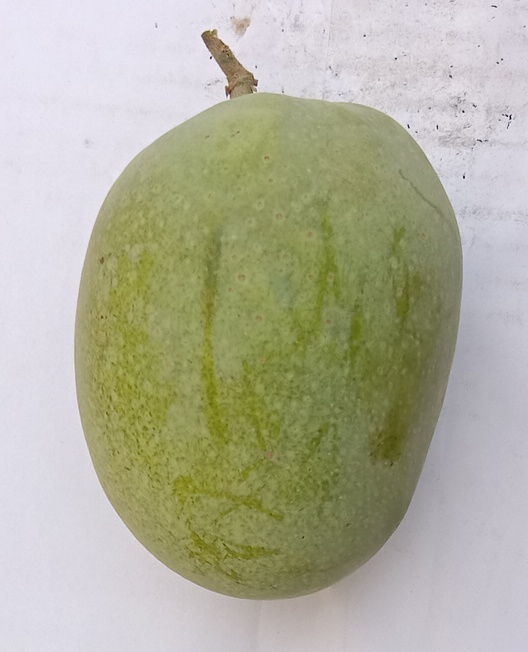
Mango variety: Anwar Ratool